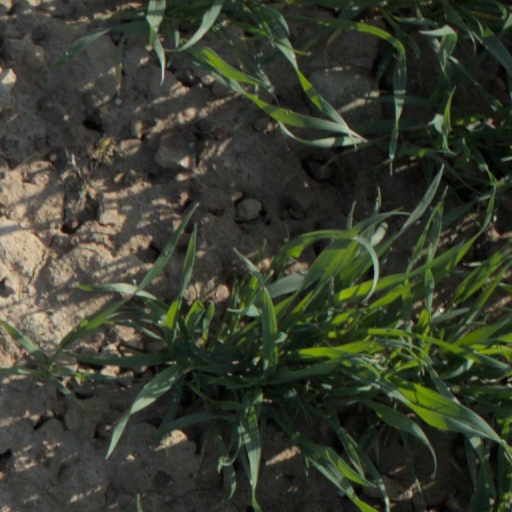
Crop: wheat